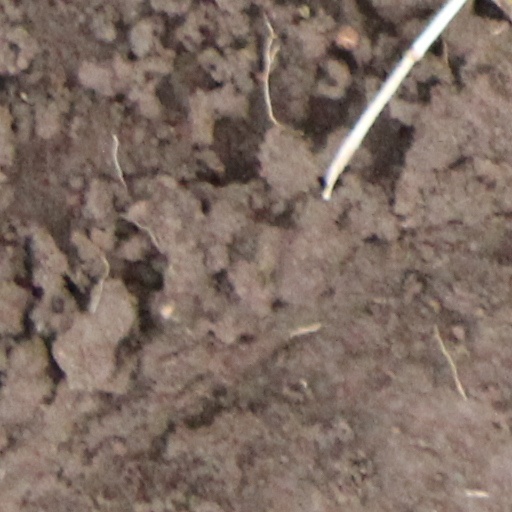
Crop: wheat